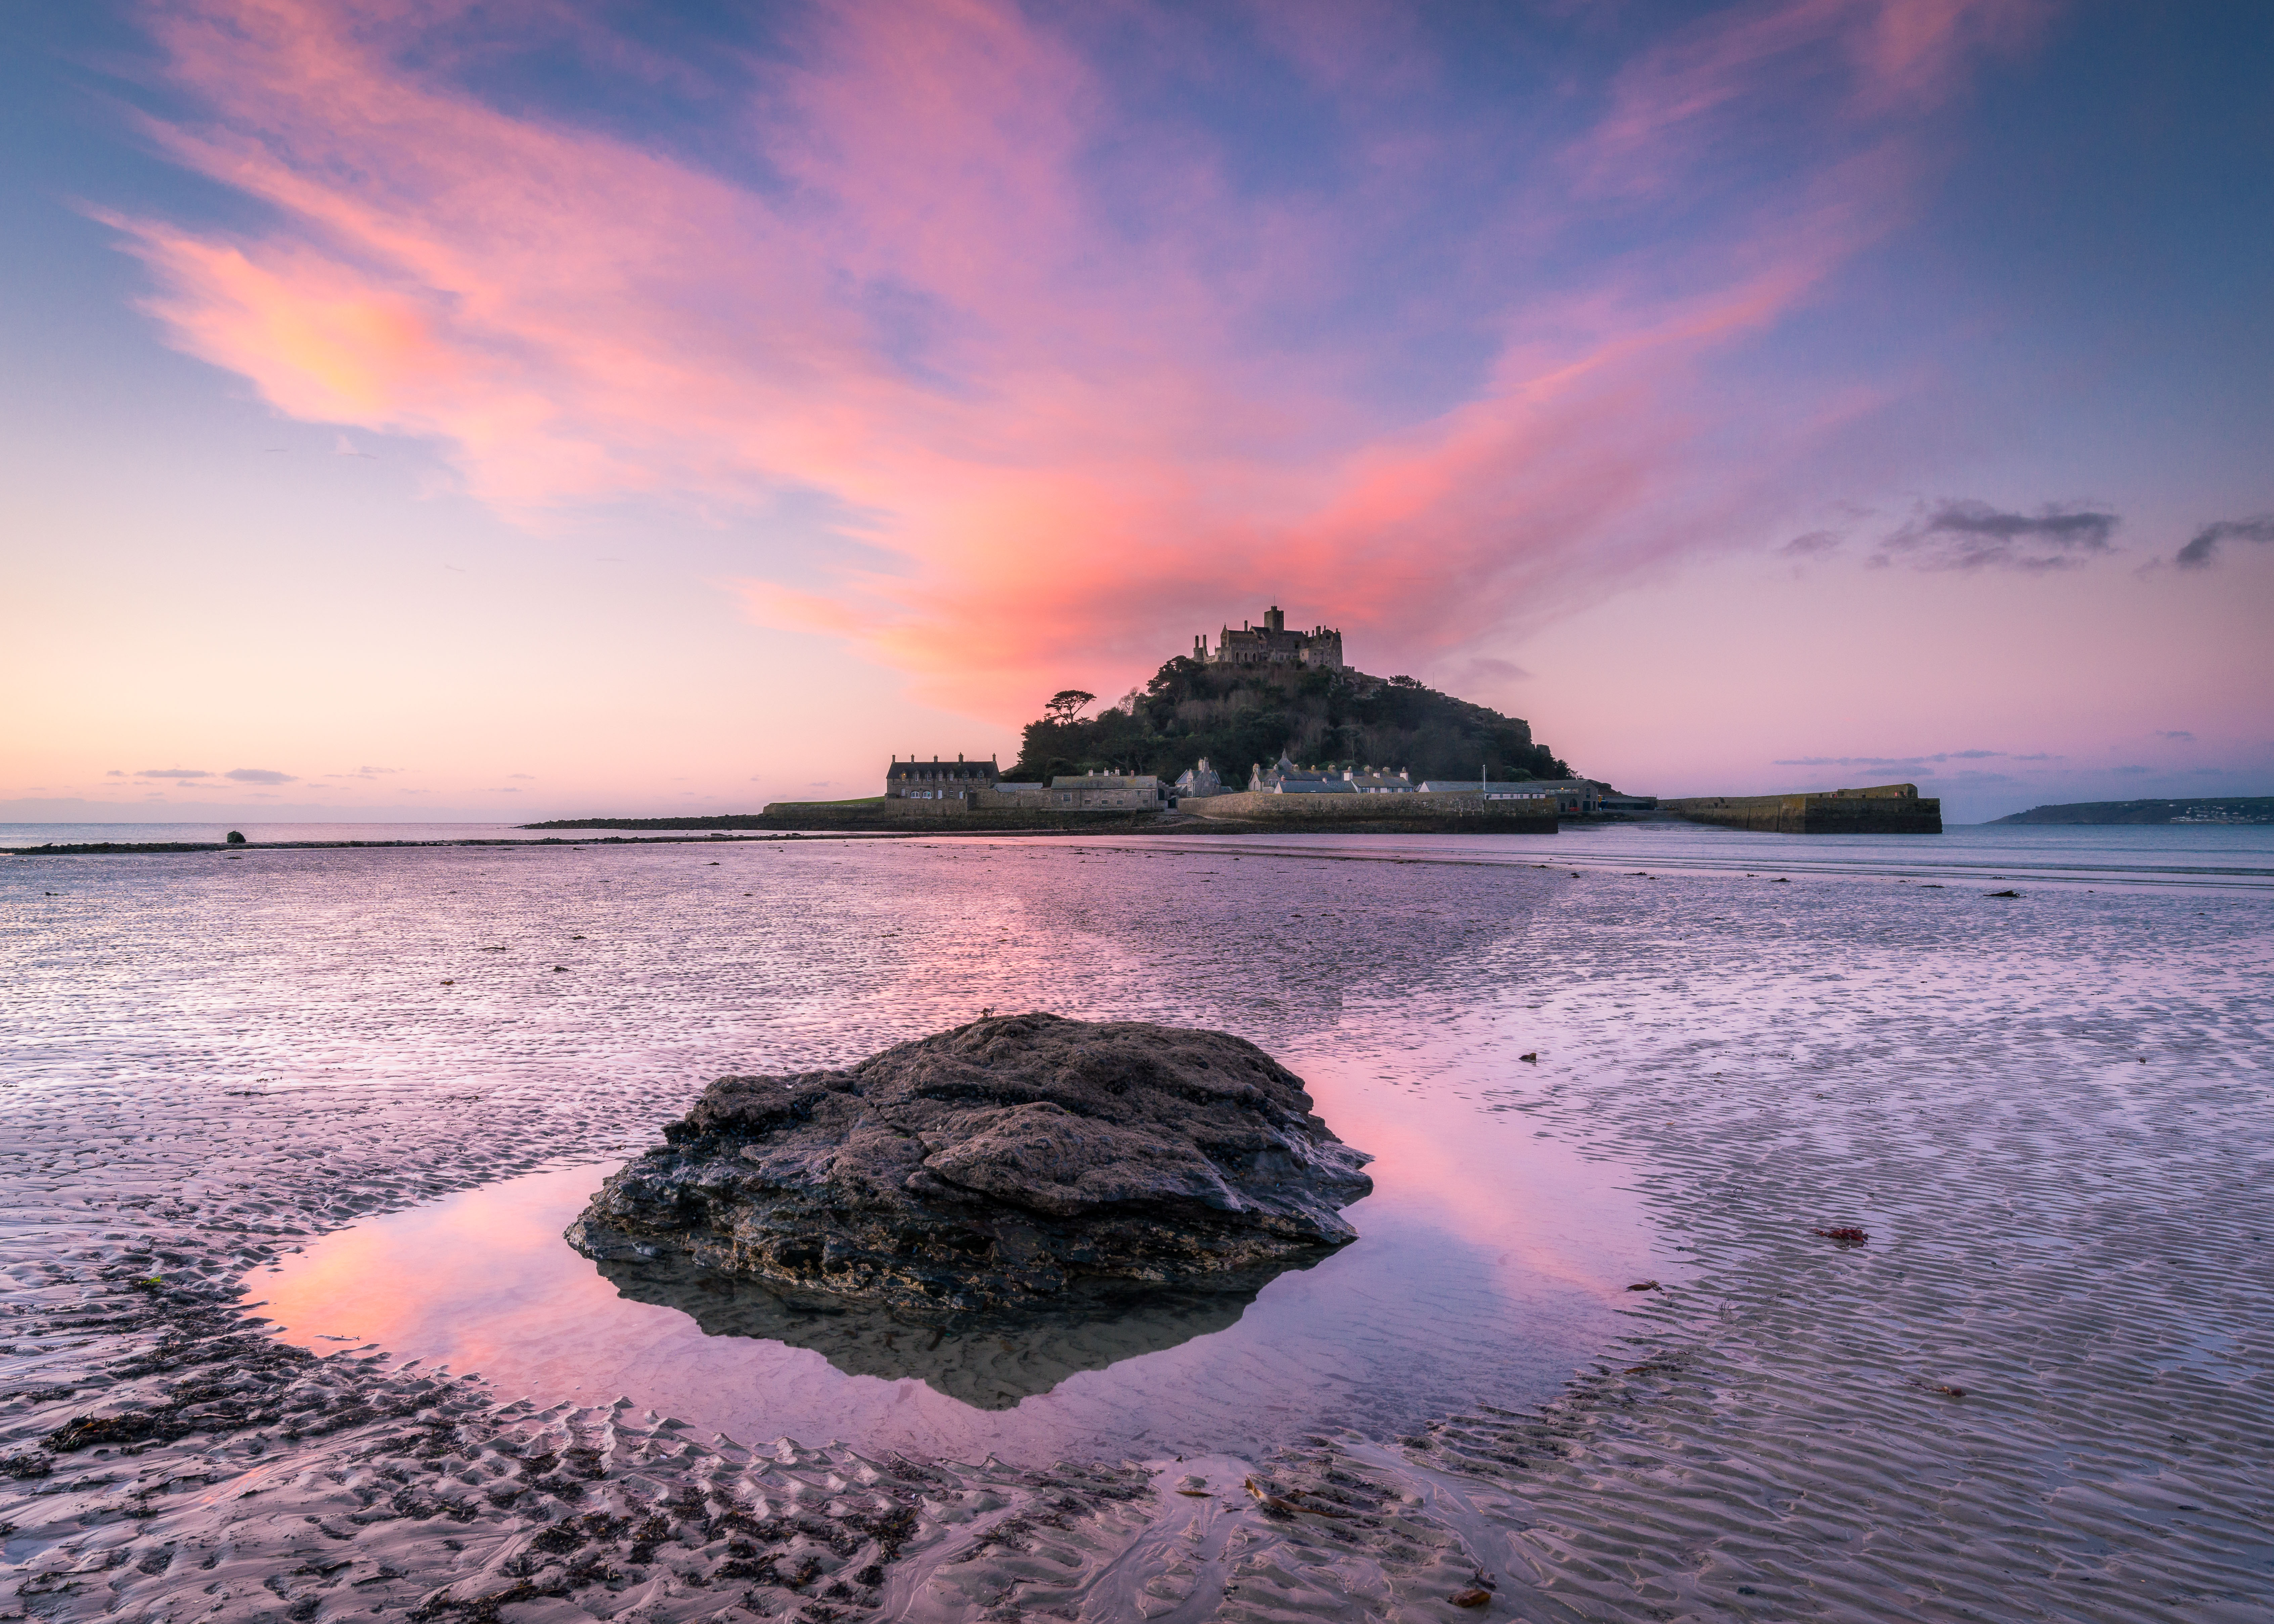
beach, sea, coast, sand, rock, ocean, horizon, cloud, architecture, sky, sunrise, sunset, sunlight, morning, shore, wave, dawn, dusk, evening, reflection, tower, bay, nikon, pink, material, body of water, uk, england, clouds, buildings, reflections, nikond800e, cornwall, stmichaelsmount, cape, nikon1835, marazion, wind wave